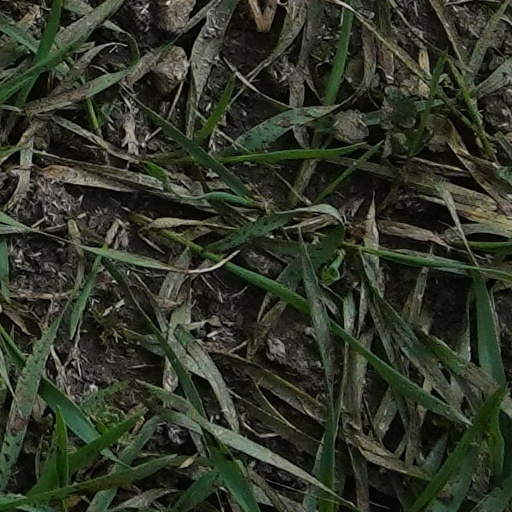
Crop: wheat